Arkansas County, Arkansas

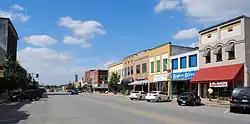
Streetside in Stuttgart

The Arkansas County Library system is based in Stuttgart and contains three branches: Cleon Collier Memorial Library, DeWitt Public Library, and the William F. Foster Stuttgart Public Library. All three libraries offers books, e-books, media, reference, youth, business and genealogy services.